History of Indonesia

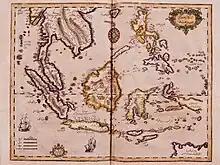
Map of Indonesia; 1674–1745 by Khatib Çelebi, a geographer from the Ottoman Turks.

Around the same period, in the 6th to 7th centuries (501–700 CE), the Kalingga Kingdom was established in Central Java northern coast, mentioned in Chinese account. The name of this kingdom was derived from ancient Indian kingdom of Kalinga, which suggest the ancient link between India and Indonesia.